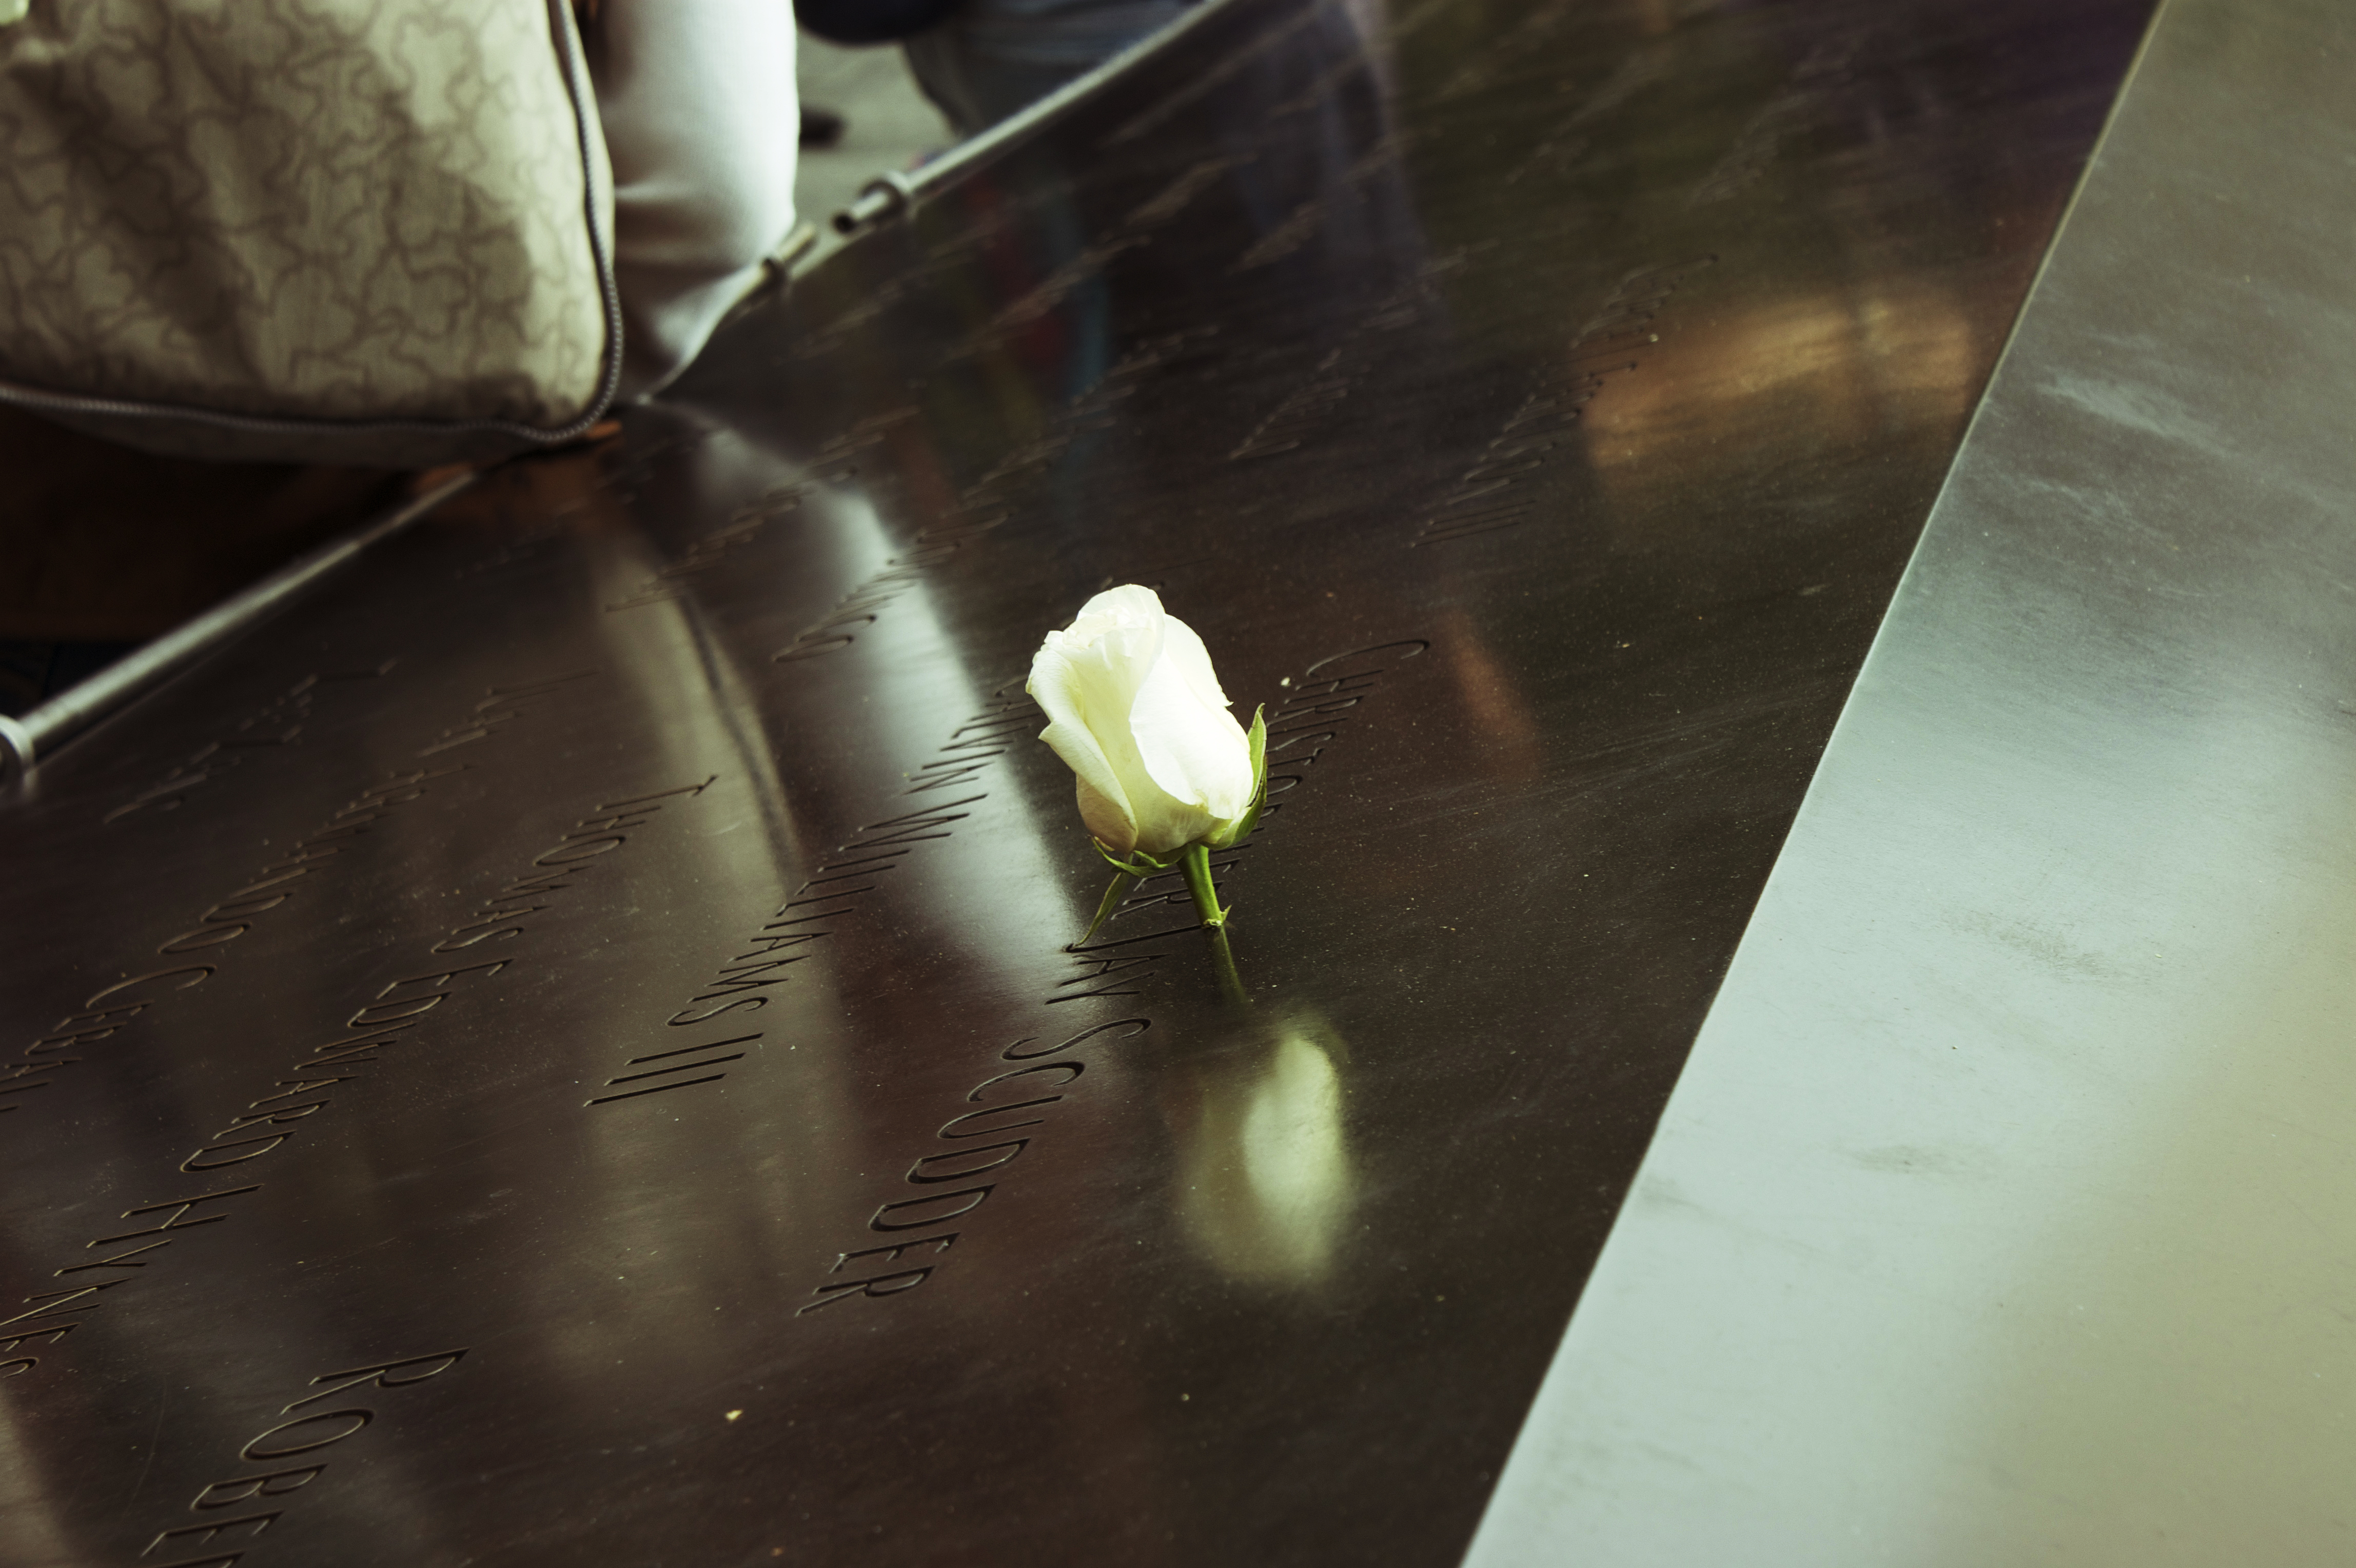
hand, wing, light, photography, glass, green, reflection, color, darkness, material, close up, shape, macro photography